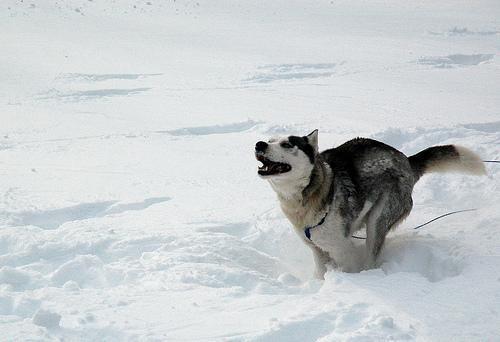
Siberian_husky